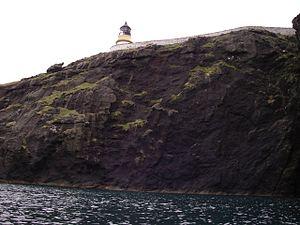
Le phare d'Ushenish est un phare qui se trouve South Uist une île de l'archipel des Hébrides extérieures au nord des Highlands en Écosse.